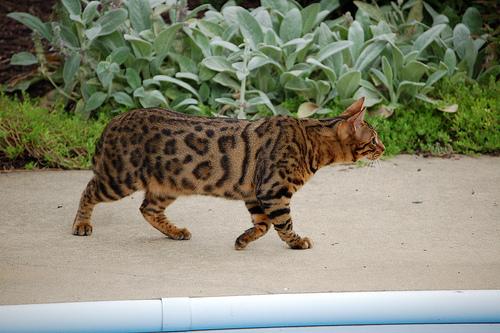
Breed: Bengal